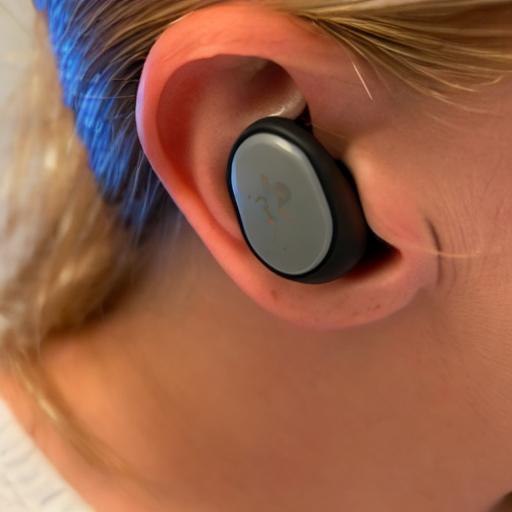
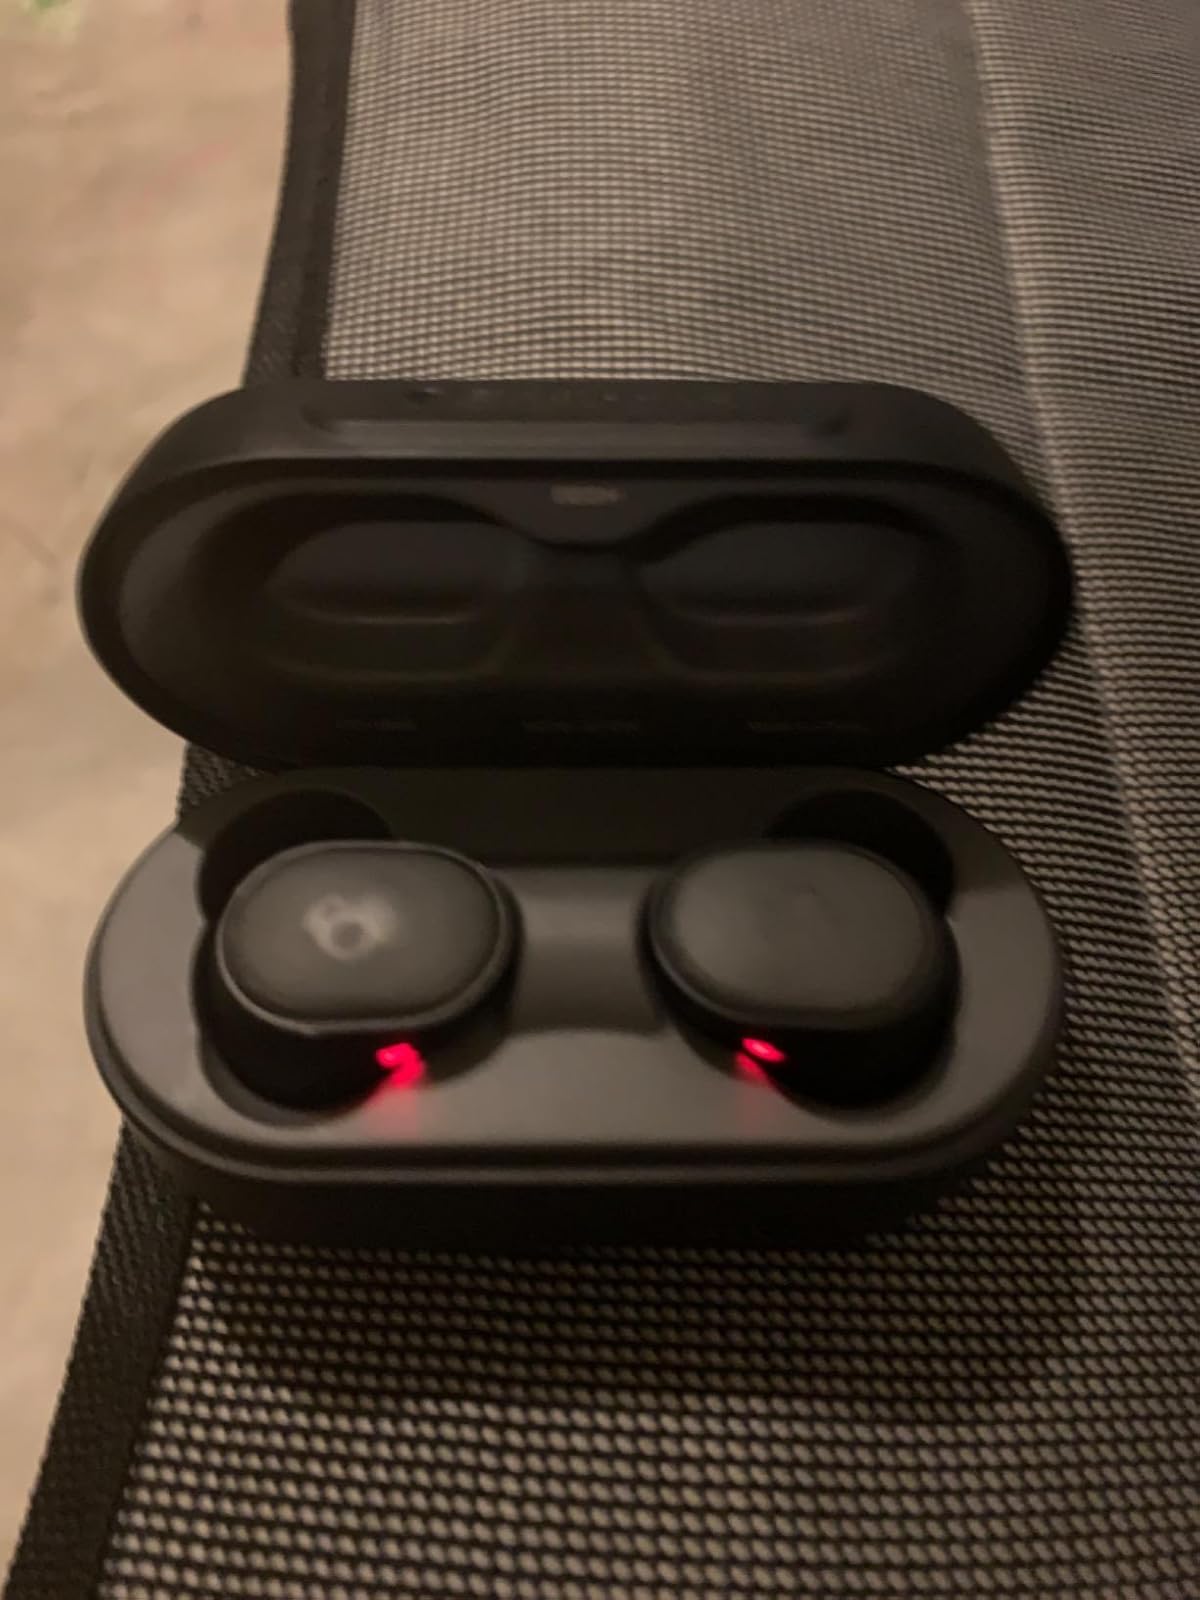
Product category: earbuds
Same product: no